Mini Mathur

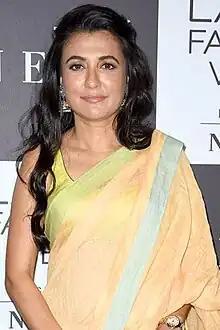
Mini on Lakme Fashion Week 2017

Mini Mathur (born 21 August 1972) is an Indian television host, actor and model. She was the host of the Indian reality singing contest "Indian Idol" for 6 seasons. Earlier, she was a VJ on MTV India where she hosted many shows. She has a bachelor's degree in English literature and an MBA in marketing from IMT Ghaziabad and recently played the lead in the Amazon original series "Mind the Malhotras" for which she received 7 best actor awards for her role as Shefali Malhotra. She hosts the Discovery School Super League on Discovery India and is the producer presenter of her travel series "Minime", the first season of which aired on TLC. She also hosted an interview show with politicians, industrialists and opinion makers called "Dilli dil se". She also was a contestant in the second season of "Jhalak Dikhhla Jaa" in 2007.